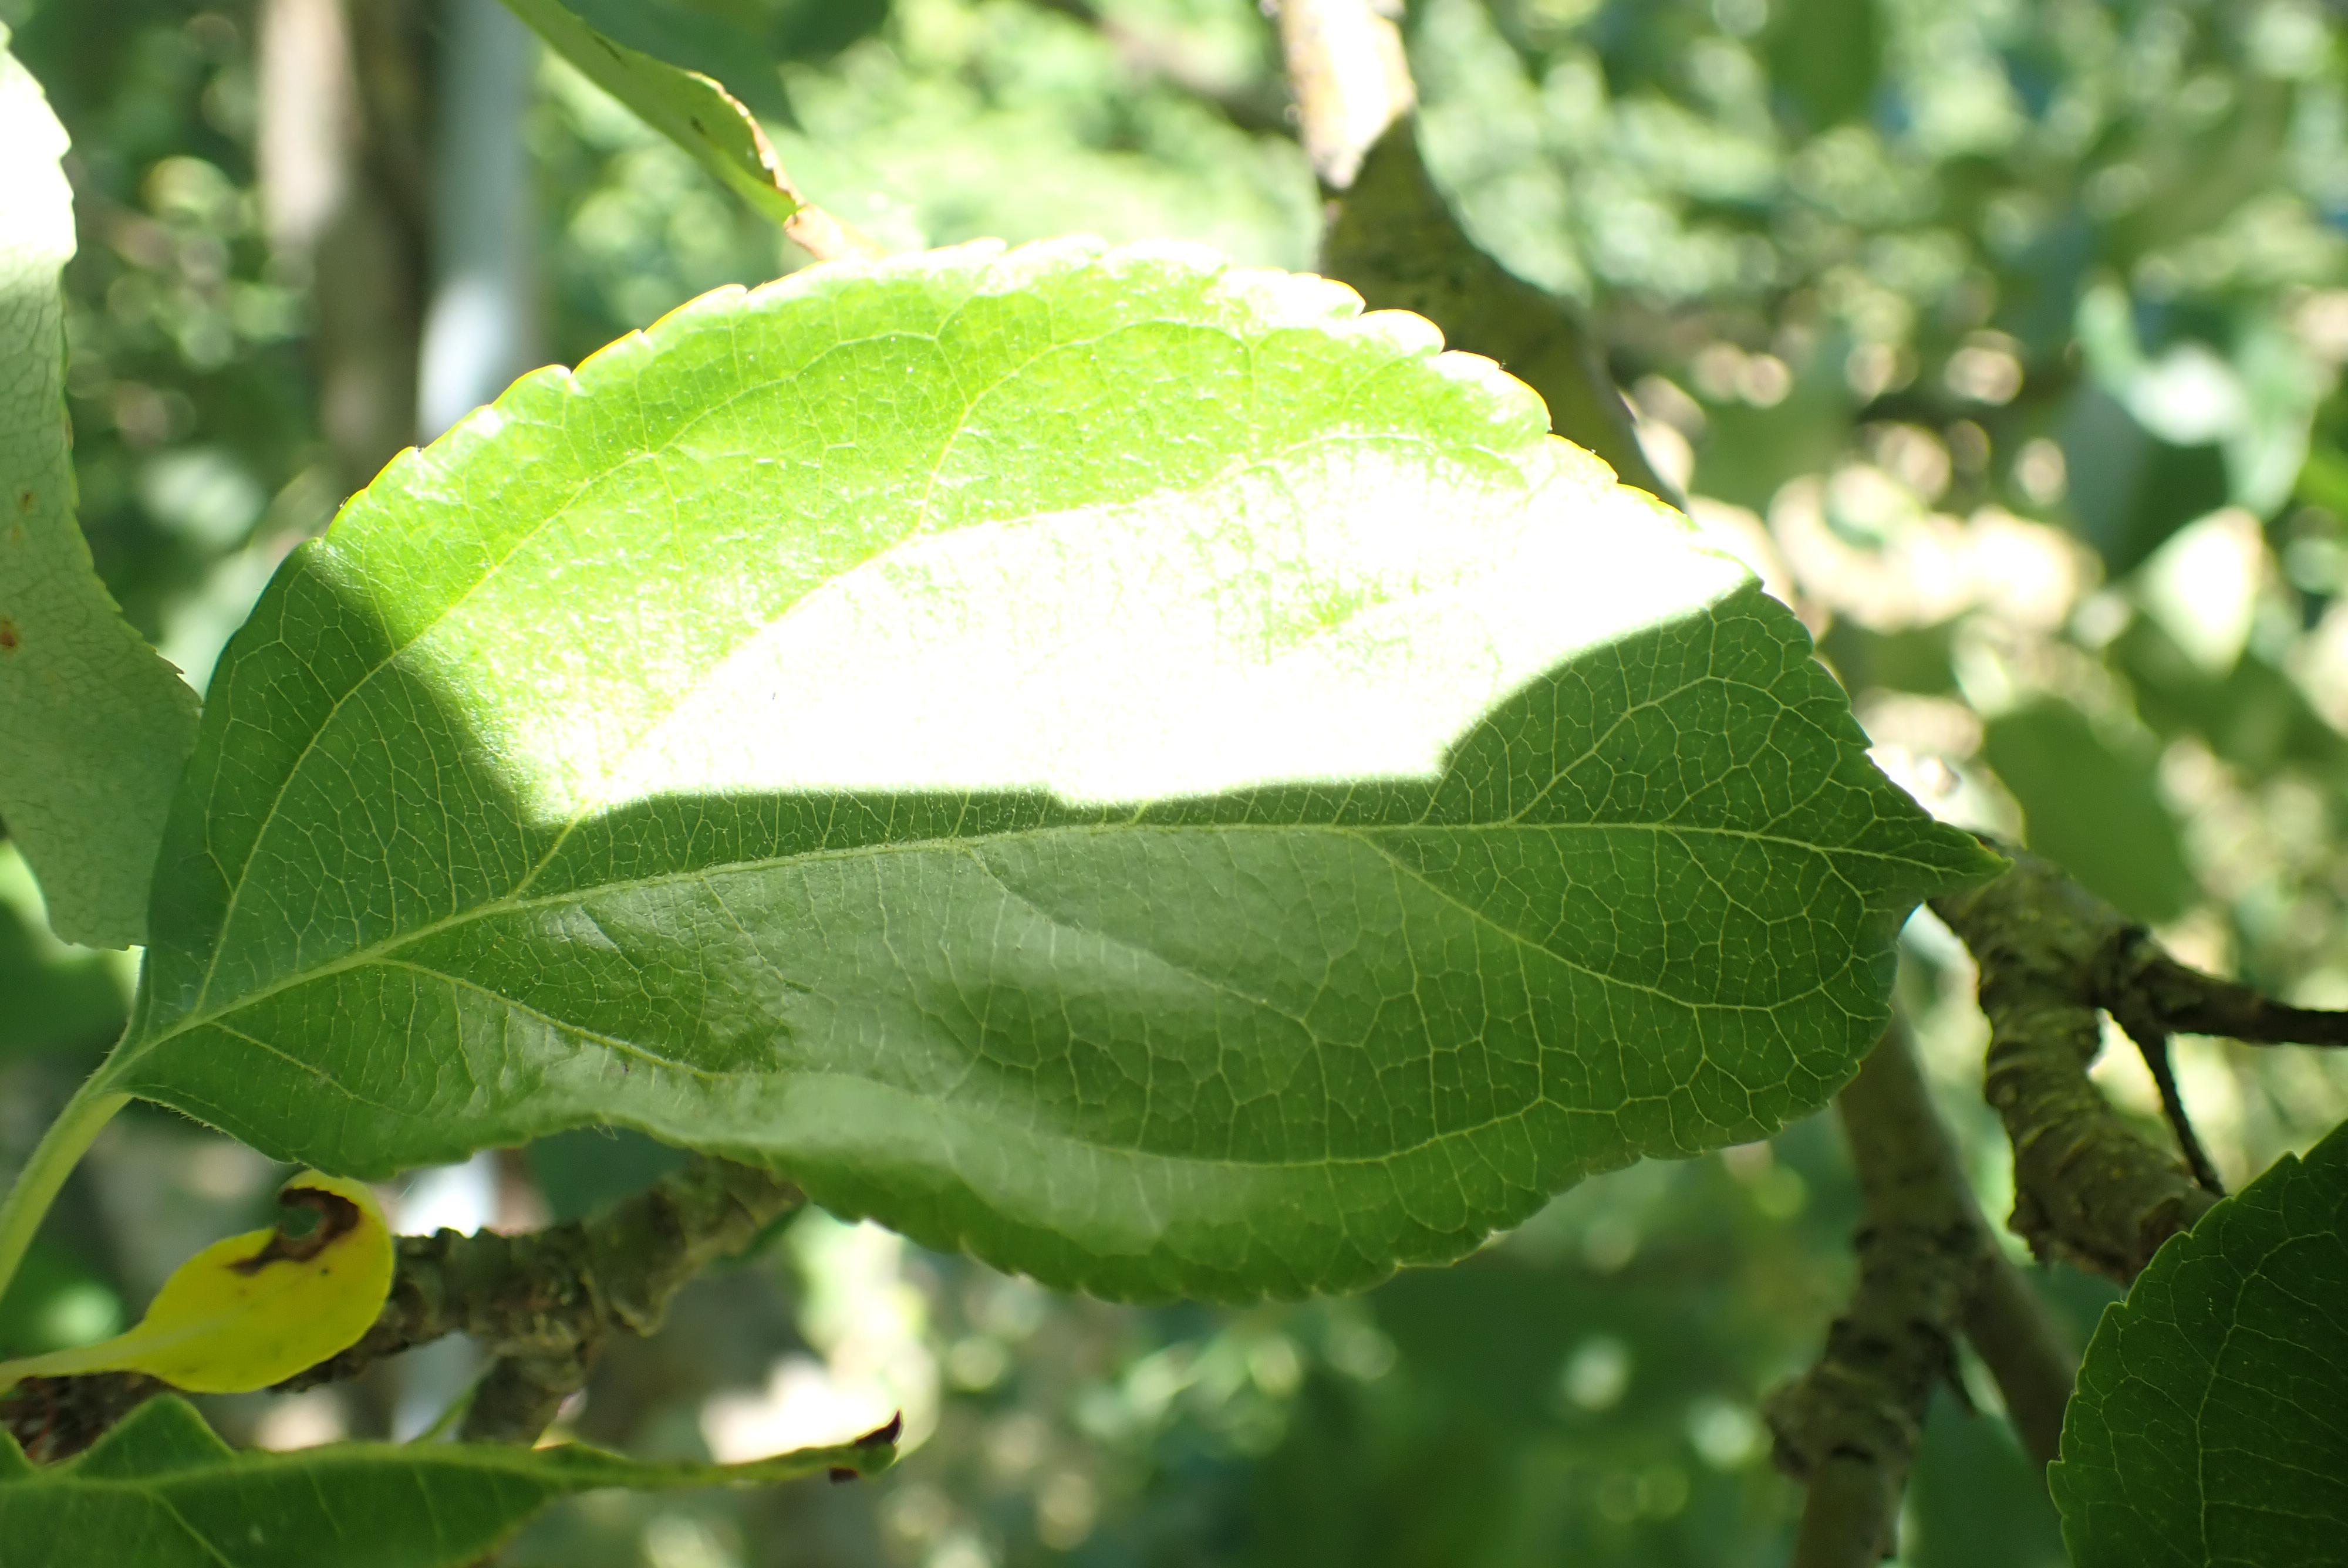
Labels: healthy